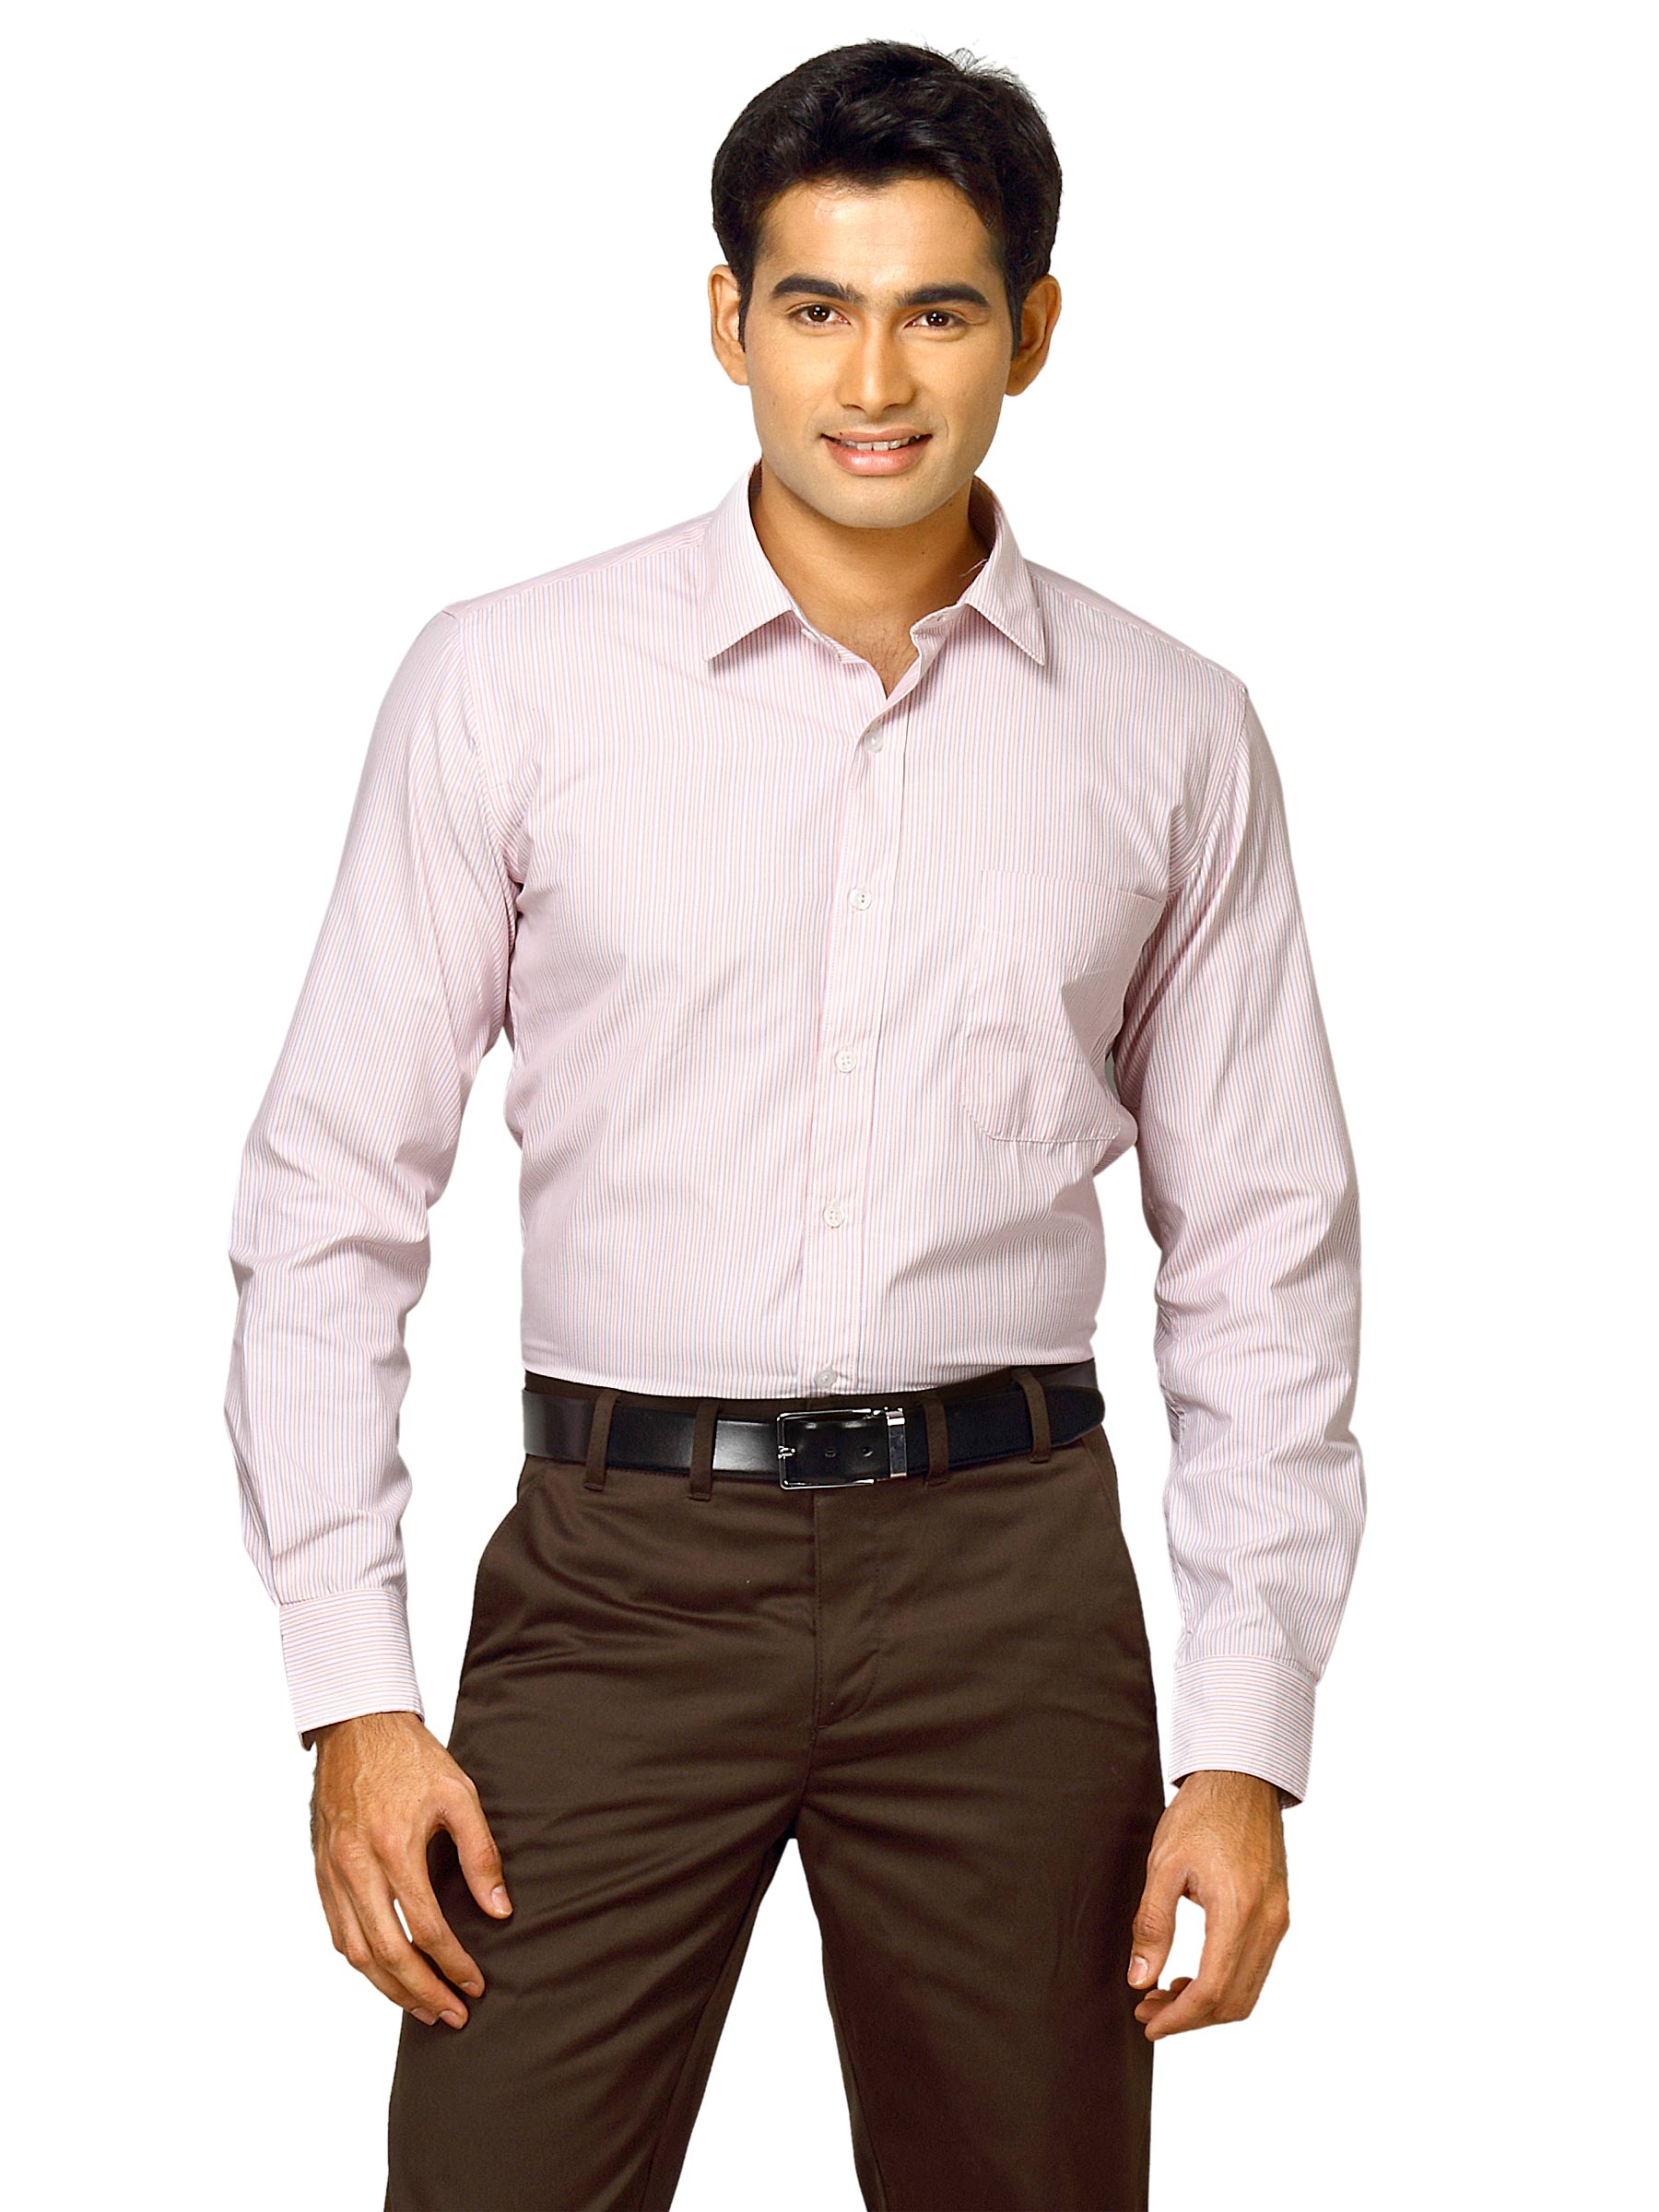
Mark Taylor Men Blue Striped Shirt
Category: Apparel / Topwear / Shirts
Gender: Men
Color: Blue
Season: Fall 2011
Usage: Formal